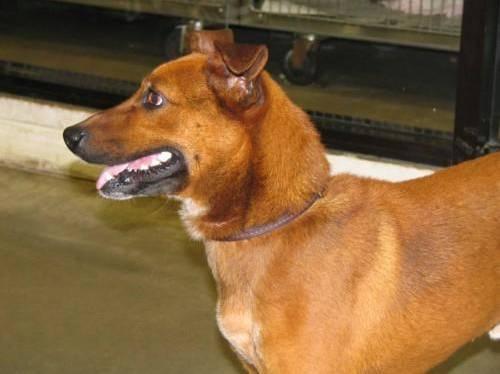
dog